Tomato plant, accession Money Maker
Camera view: bottom (45 deg); turntable rotation: 300 degrees
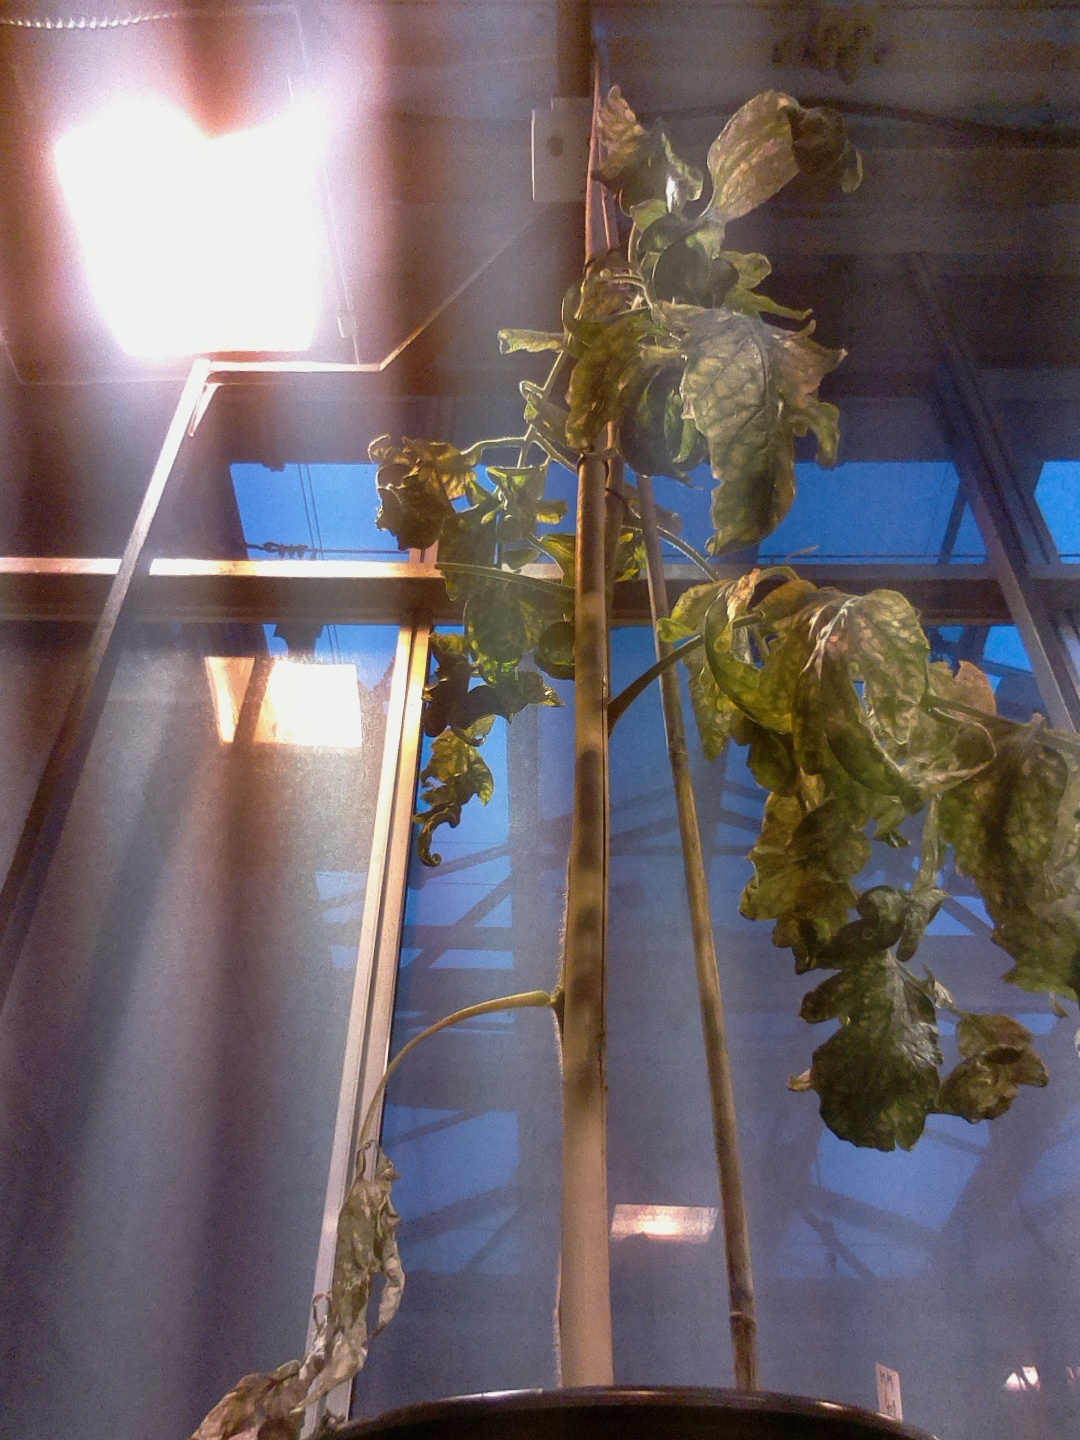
BBCH growth stage 85: 50%-60% of fruits show typical fully ripe color